Patrick Platins

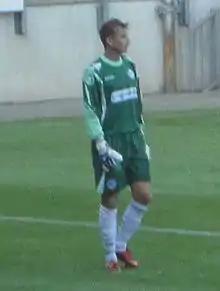
Platins with Arminia Bielefeld in 2011

Patrick Platins (born 19 April 1983) is a German former professional footballer who played as a goalkeeper.